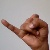
The image shows a hand gesture representing the letter 'J' in Indian Sign Language.